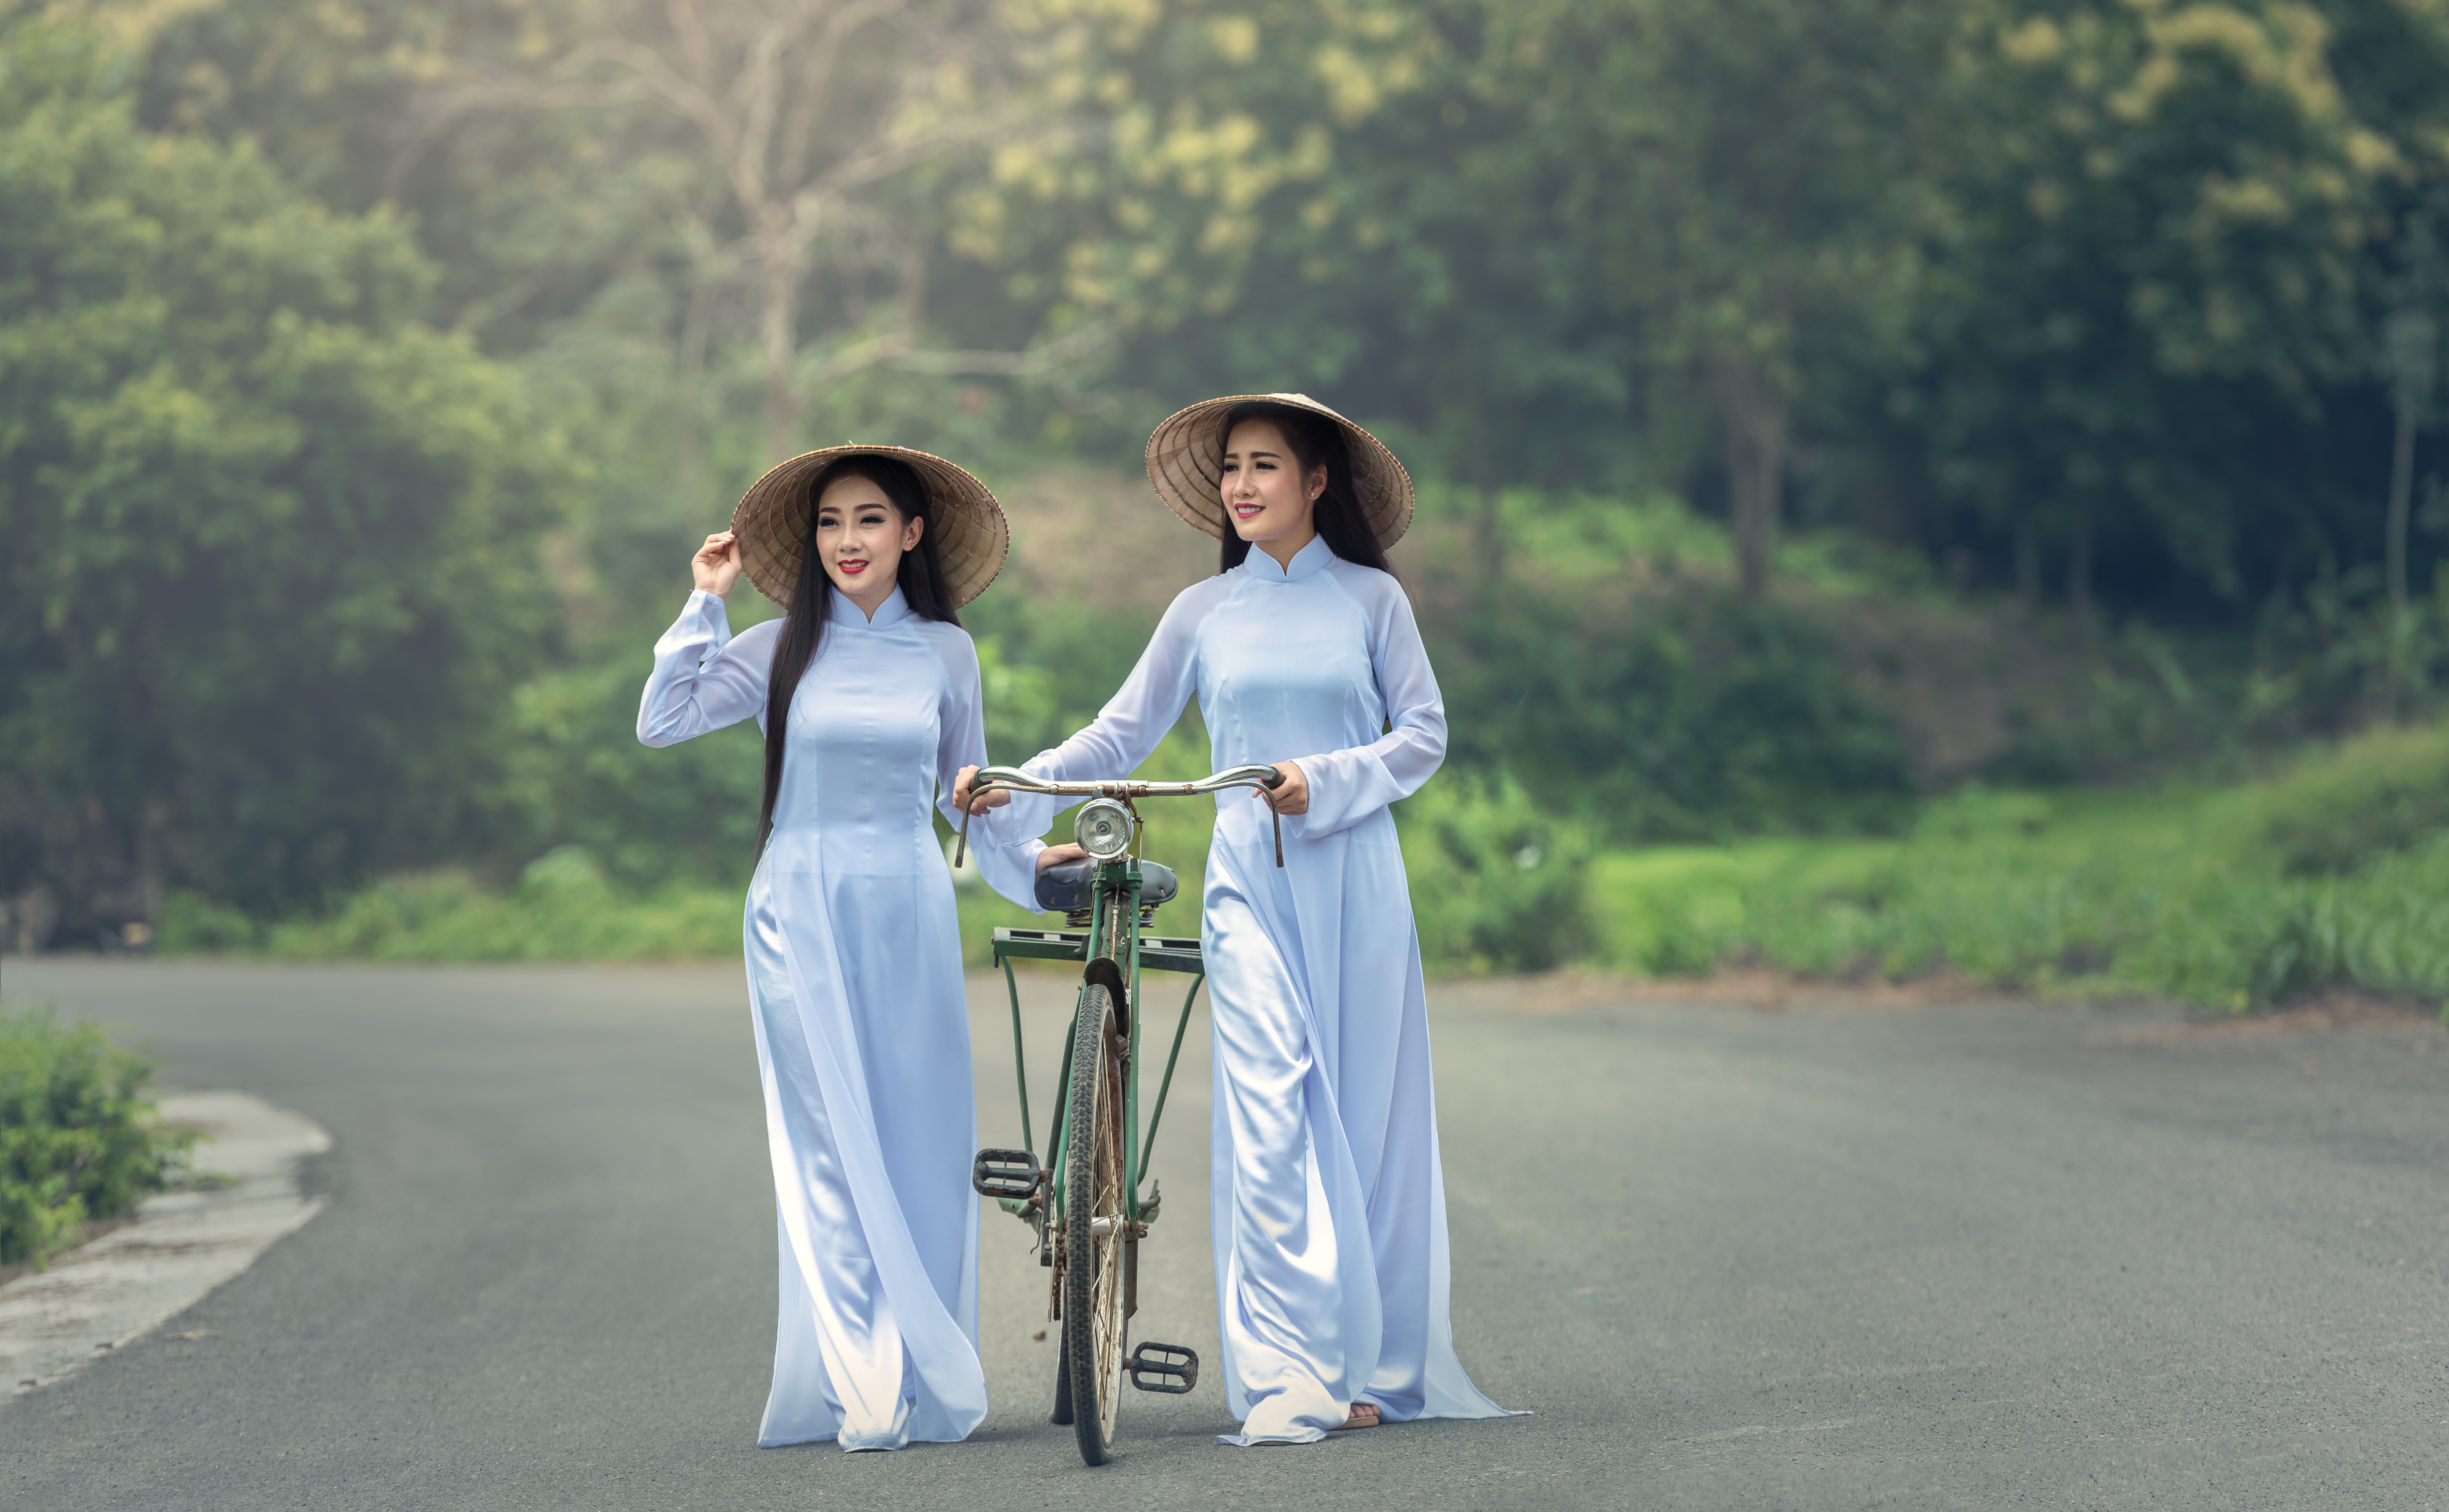
water, person, woman, wine, street, countryside, bicycle, walk, transport, green, asia, ancient, yellow, wedding, bride, groom, geography, golf club, vietnamese, ceremony, tour, dress, holidays, photograph, culture, traditional, vietnam, hats, danang, 7 days week